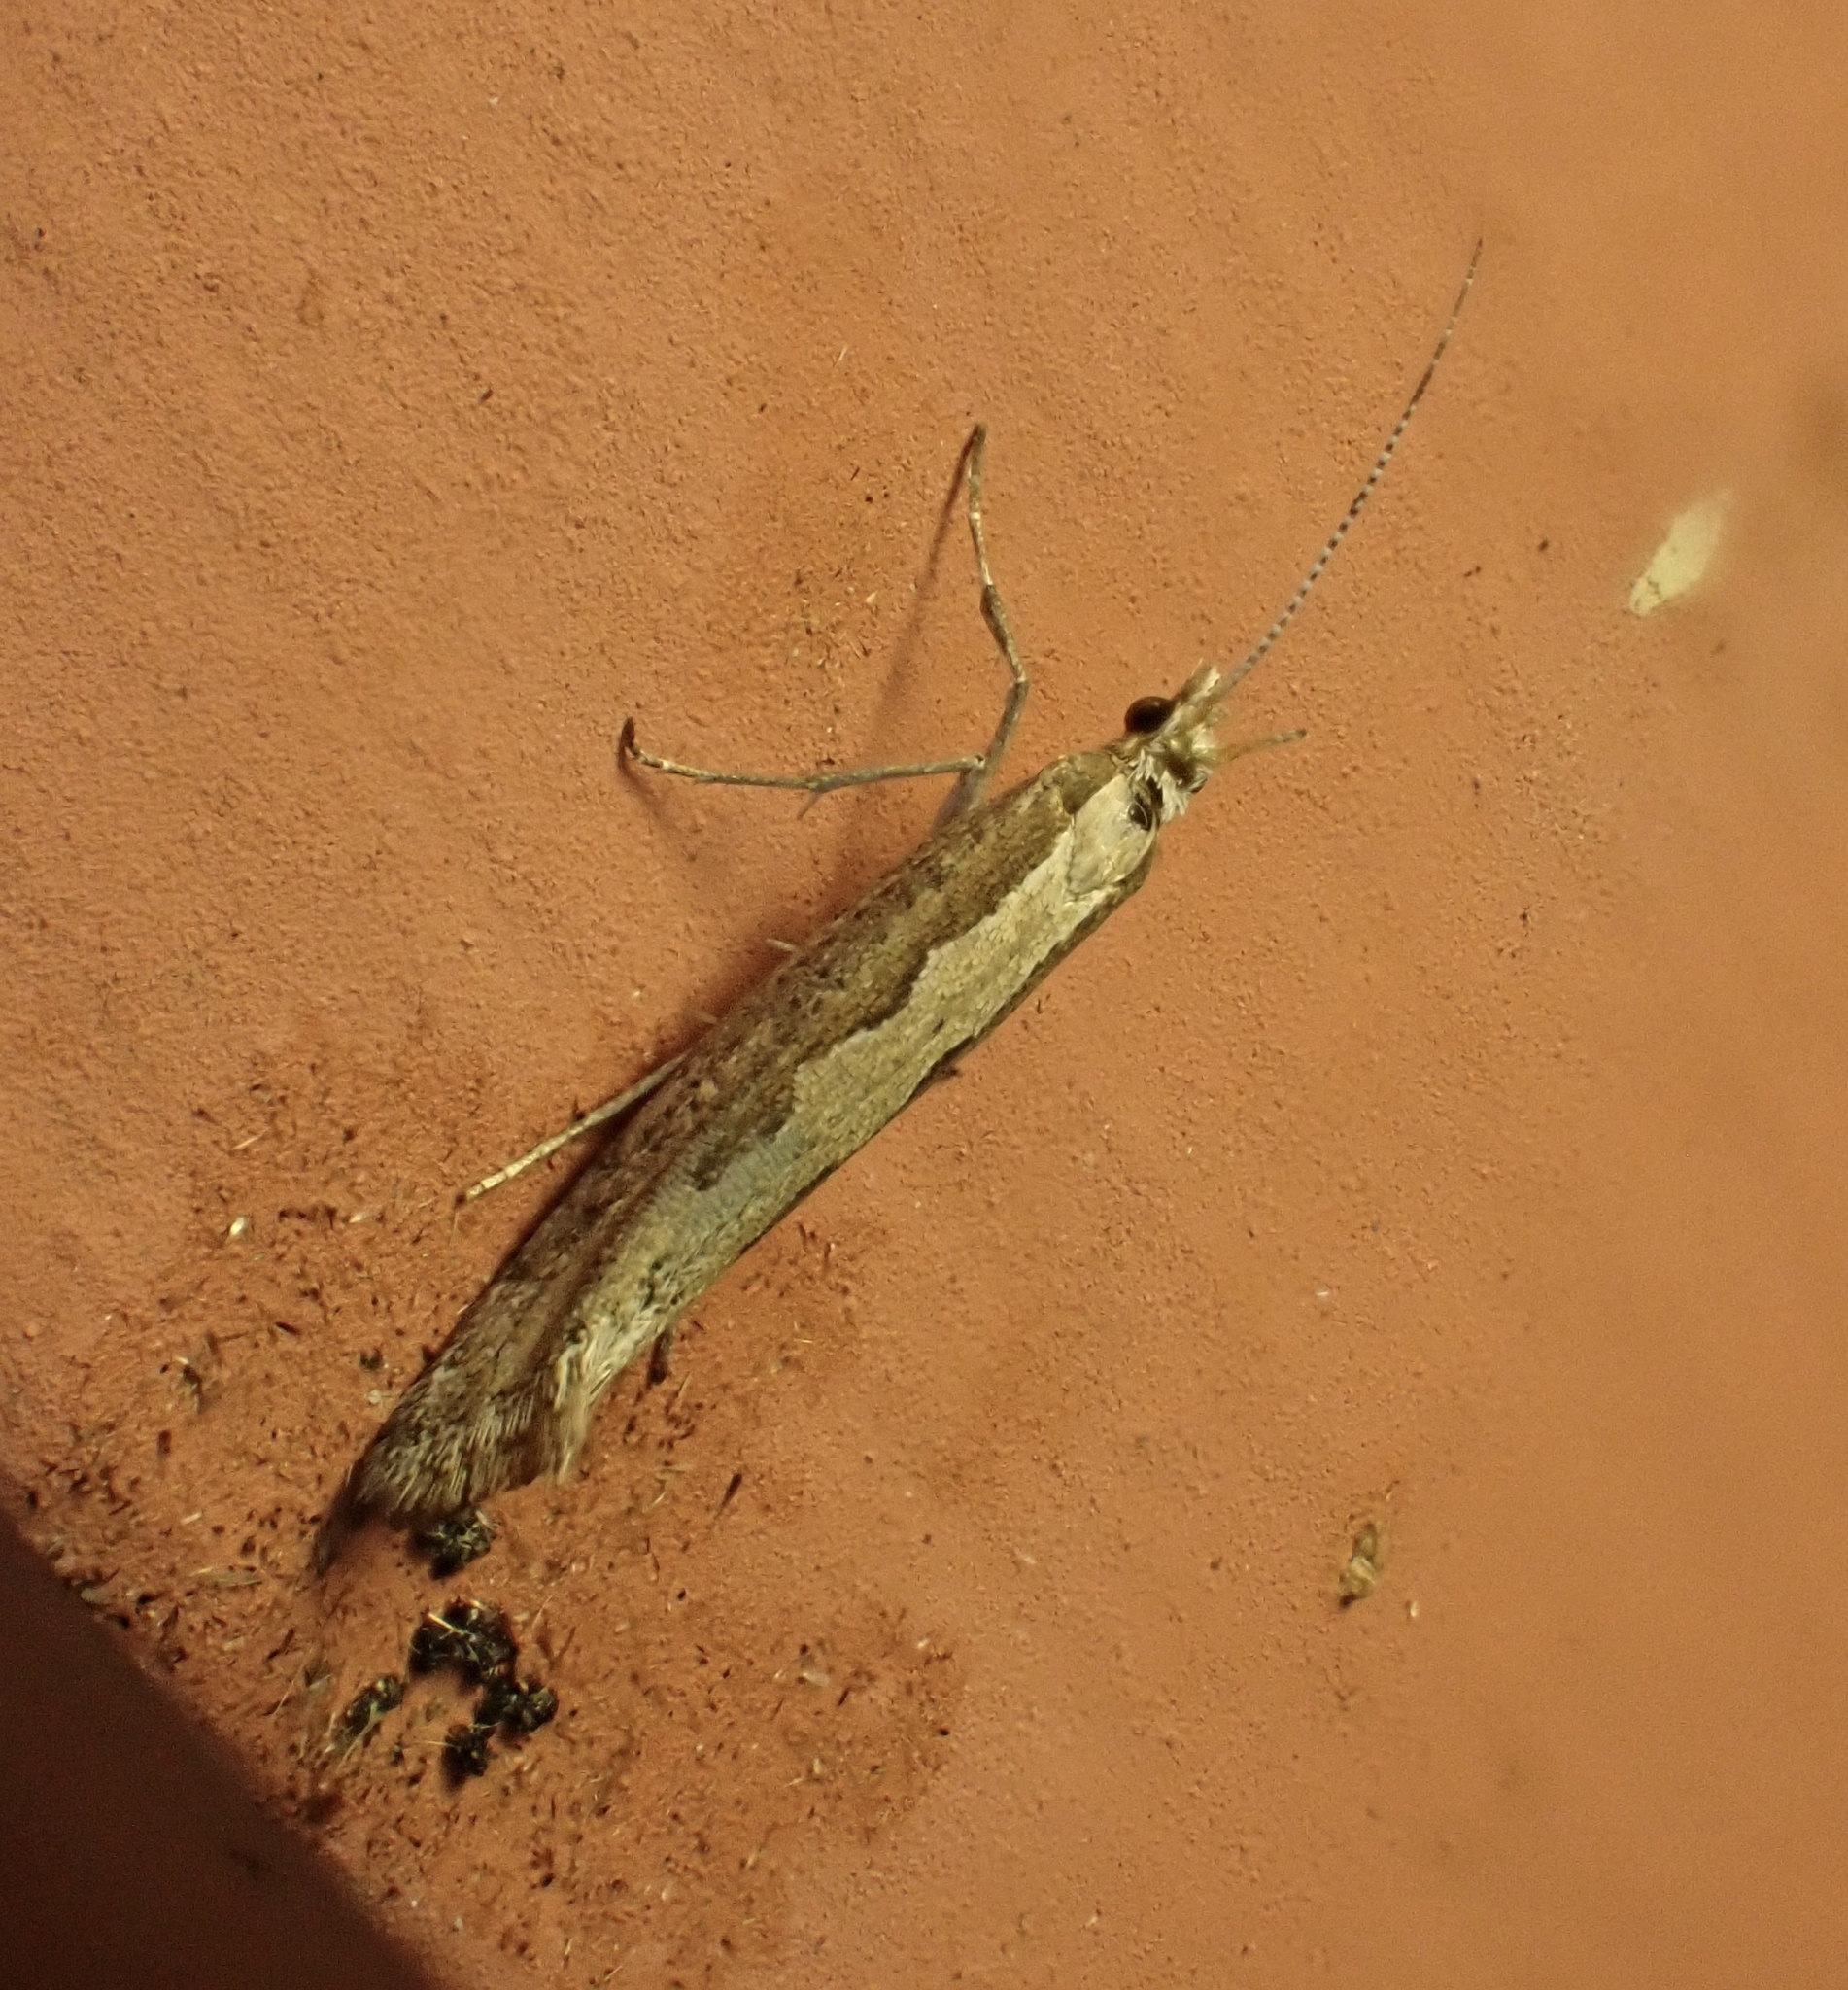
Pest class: diamondback_moth